Presidency of Joe Biden

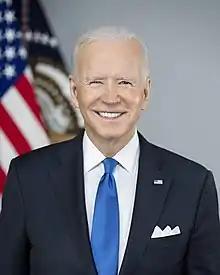

Joe Biden's tenure as the 46th president of the United States began with his inauguration on January 20, 2021, and ended on January 20, 2025. Biden, a member of the Democratic Party who previously served as vice president for two terms under President Barack Obama from 2009 to 2017, took office after defeating the Republican incumbent president Donald Trump in the 2020 presidential election. Upon his inauguration, he became the oldest president in American history, breaking the record set by Ronald Reagan. Alongside Biden's presidency, the Democratic Party also held their slim majorities in the House of Representatives under Speaker Nancy Pelosi and the Senate under Senate Majority Leader Chuck Schumer during the 117th U.S. Congress. Biden entered office amid the COVID-19 pandemic, an economic crisis, and increased political polarization.